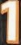
Number: 1